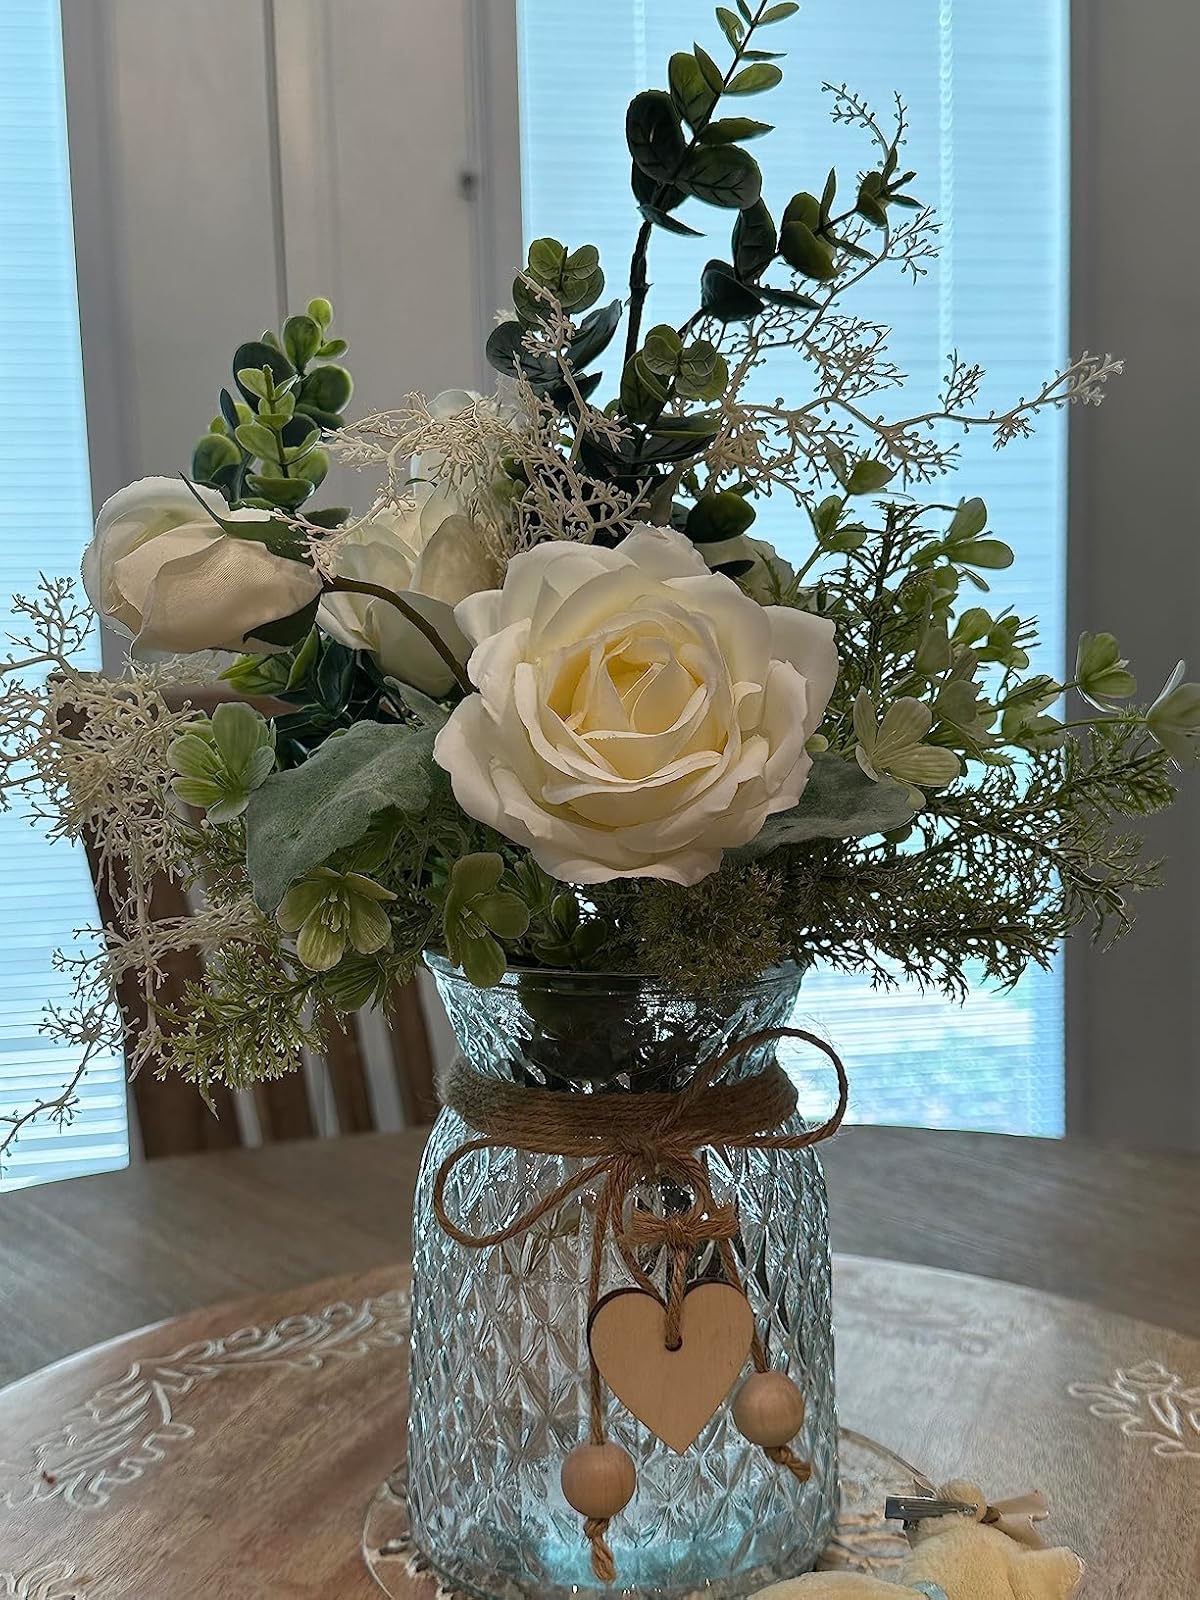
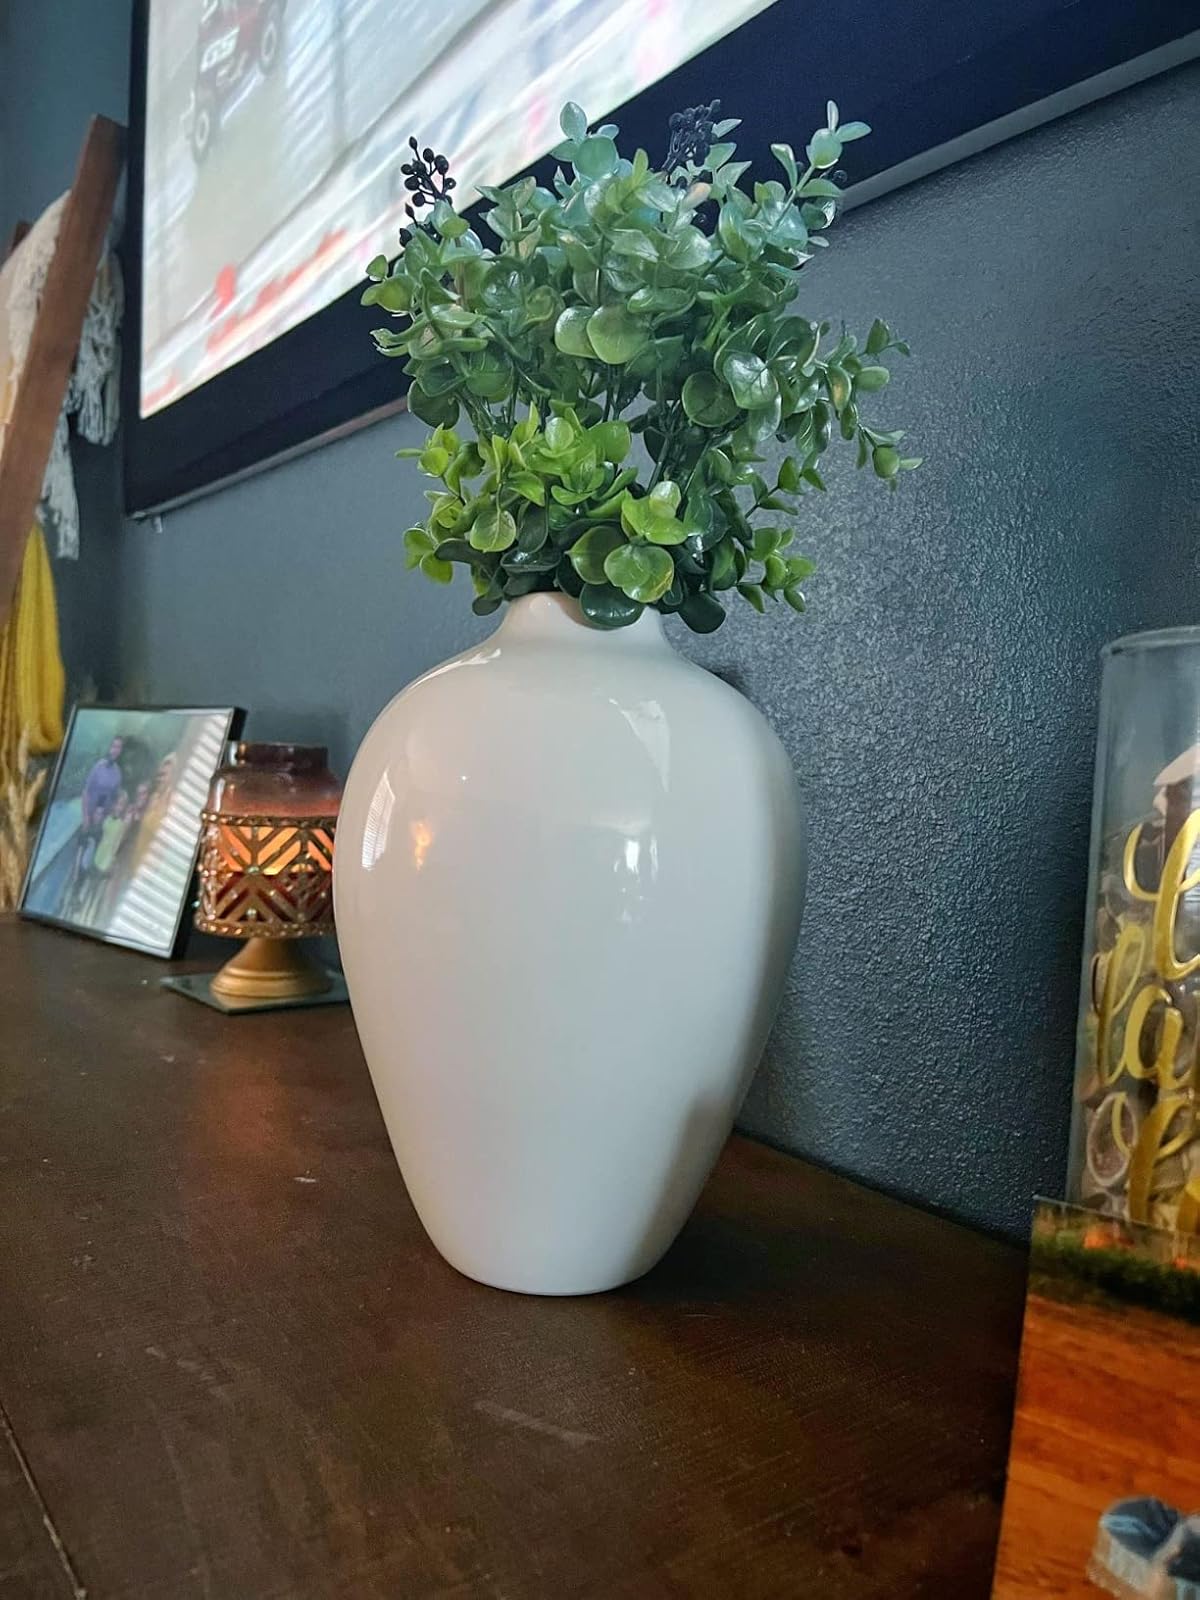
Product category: vase
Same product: no